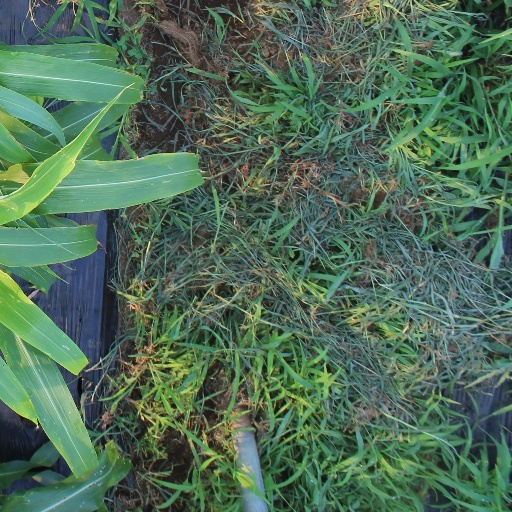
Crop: sorghum